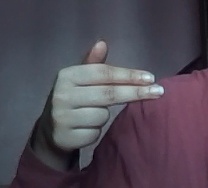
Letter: ghain